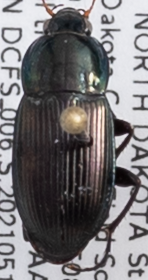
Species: Poecilus lucublandus
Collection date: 2021-05-11
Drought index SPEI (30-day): -0.204
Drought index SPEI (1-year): -2.09
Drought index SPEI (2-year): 0.256